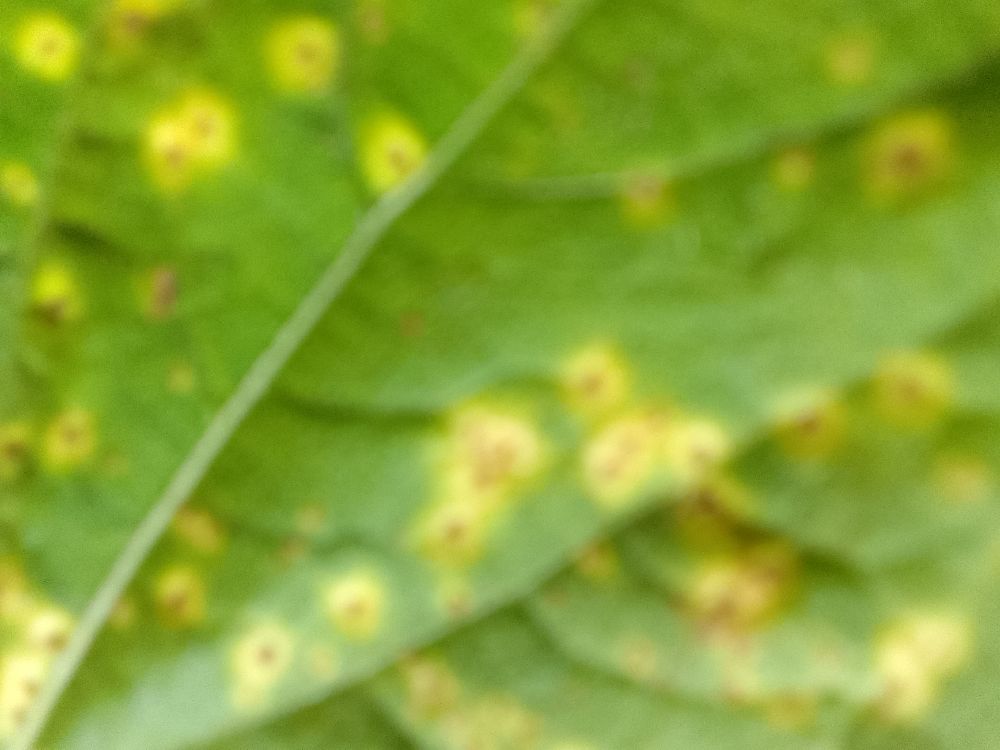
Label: rust